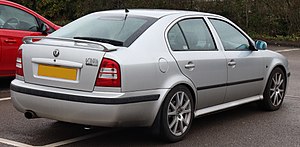
Škoda Octavia I / Octavia RS
Škoda Octavia RS
Škoda Octavia I var en lille mellemklassebil fra den tjekkiske bilfabrikant Škoda Auto bygget mellem efteråret 1996 og midten af 2010.